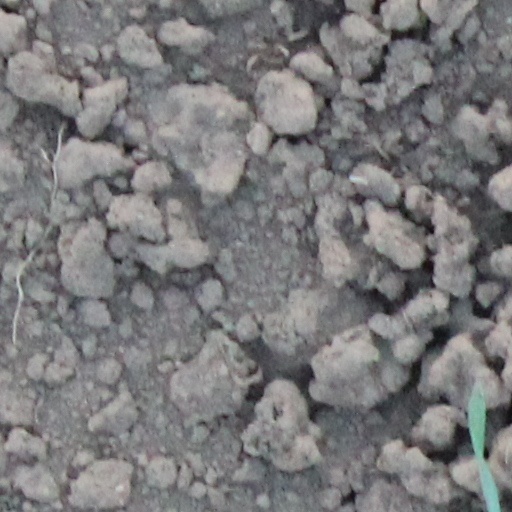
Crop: wheat